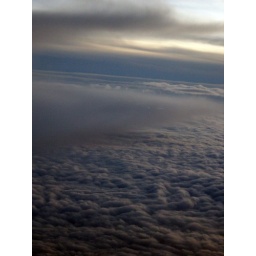
Beautiful colors in the sky as the sun sets flying home.